Children of the Chapel

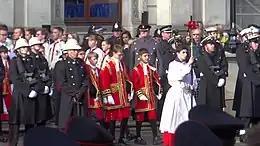
Children of the Chapel in their red uniforms at the National Service of Remembrance at the Cenotaph in London.

The Children of the Chapel are the boys with unbroken voices, choristers, who form part of the Chapel Royal, the body of singers and priests serving the spiritual needs of their sovereign wherever they were called upon to do so. They were overseen by the Master of the Children of the Chapel Royal.